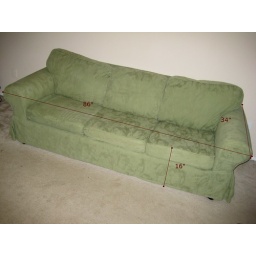
86x34x16&amp;quot;; includes two slip covers in green and white that are machine washable; originally purchased at Ikea.